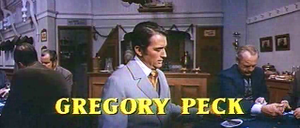
La Conquête de l'Ouest est un film américain réalisé en Cinérama par Henry Hathaway, John Ford et George Marshall, sorti en 1962.